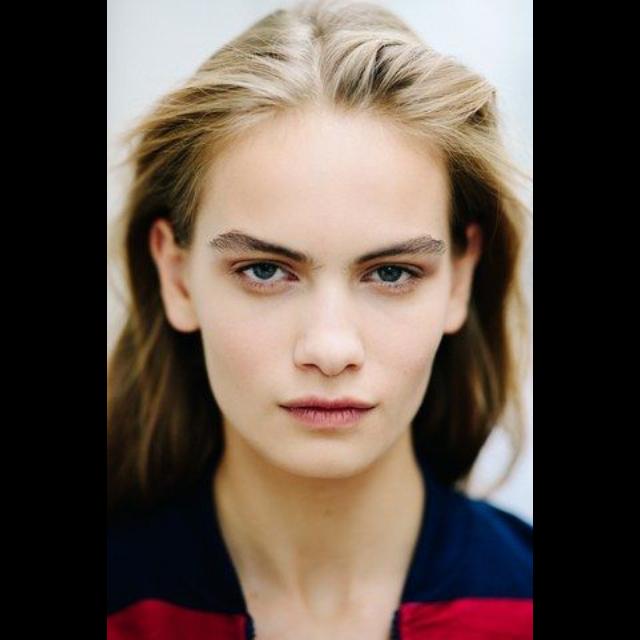
Portrait style: Real Portrait